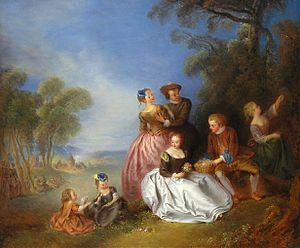
Jean-Baptiste François Joseph Pater, né le 29 décembre 1695 à Valenciennes et mort le 25 juillet 1736 à Paris, est un peintre rococo français.